List of signs and symptoms of diving disorders

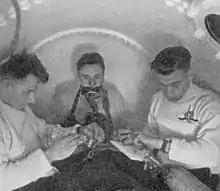
During World War II Professor Kenneth Donald carried out extensive testing for oxygen toxicity in divers. The chamber is pressurised with air to . The subject in the centre is breathing 100% oxygen from a mask.

Although oxygen is essential to life, in concentrations greater than normal it becomes toxic, overcoming the body's natural defences (antioxidants), and causing cell death in any part of the body. The lungs and brain are particularly affected by high partial pressures of oxygen, such as are encountered in diving. The body can tolerate partial pressures of oxygen around indefinitely, and up to for many hours, but higher partial pressures rapidly increase the chance of the most dangerous effect of oxygen toxicity, a convulsion resembling an epileptic seizure. Susceptibility to oxygen toxicity varies dramatically from person to person, and to a much smaller extent from day to day for the same diver. Prior to convulsion, several symptoms may be present – most distinctly that of an aura.